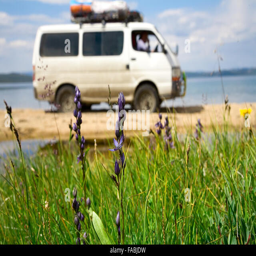
off - road bus traveling on the lake